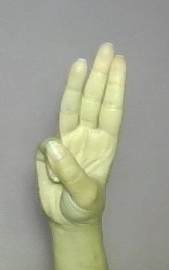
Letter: thaa